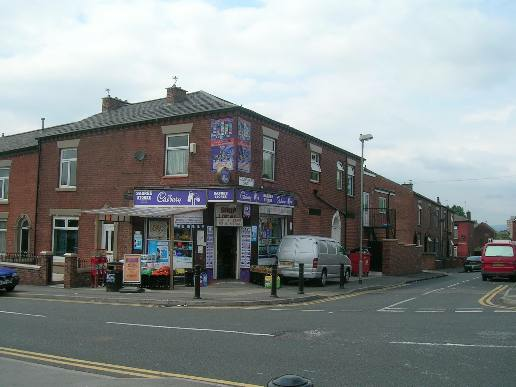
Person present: No